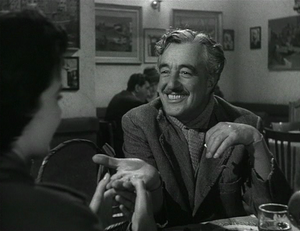
Le Signe de Vénus est un film italien réalisé par Dino Risi, sorti en 1955.